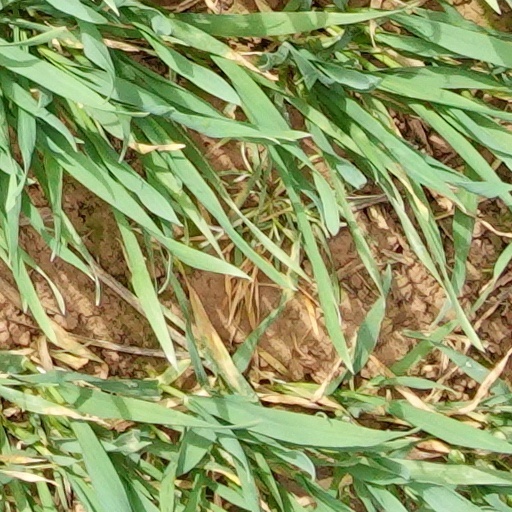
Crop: wheat